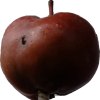
Label: Apple 18